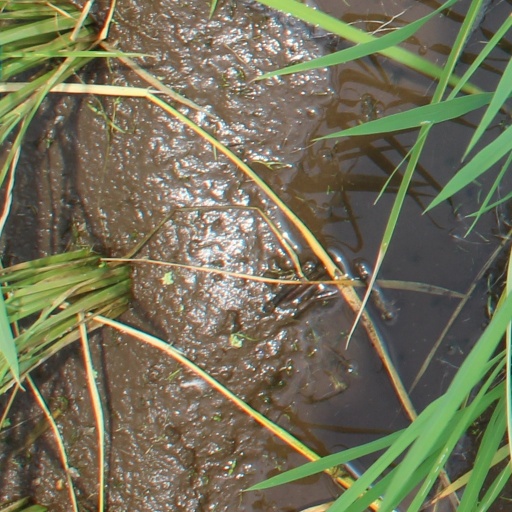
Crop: rice